Killen Station

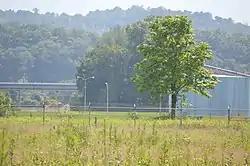
Adena burial mound is located on the plant's site. Shown here where the clump of trees are behind the isolated tree in front.

The lands owned by DP&L for Killen Station contain two archaeological sites that date back to the Adena and Fort Ancient cultures. To prevent the sites from being disturbed during construction of the power plant, the Ohio Historical Society applied to the Department of the Interior to include Wamsley Village and an Adena burial mound on the National Register of Historic Places. Both listings were added to the National Register in 1974. Archeology was conducted at Wamsley Village and the mound. The archeologists discovered a number of artifacts and burials. These sites remain preserved today.